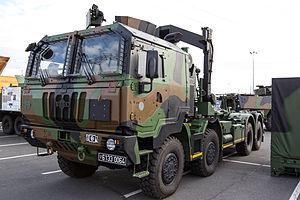
Le 121ᵉ régiment du train est un régiment de l'Armée de terre française.
En 2020, les équipements de l'Armée de terre française rassemblent différentes sortes de véhicules et d'engins, des chars de combat, des véhicules de transport de troupe ainsi que des hélicoptères de combat. Les chiffres ci-dessous indiquent majoritairement le nombre de matériel en service auquel il faut rajouter celui stocké.
Le porteur polyvalent terrestre est un camion militaire produit par le constructeur italien Iveco en partenariat avec Lohr Industrie pour l'armée française.
Astra Veicoli Industriali S.p.A. est un constructeur italien de véhicules industriels, poids lourds et dumpers.